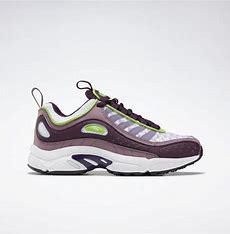
Brand: Reebok
Model: Daytona DMX Ii